Singapore International Violin Competition

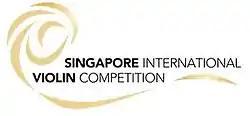
SIVC logo

The Singapore International Violin Competition (SIVC) is a triennial violin competition for violinists up to the age of 30. The contest is hosted by the Yong Siew Toh Conservatory of Music and has been held in Singapore since 2015. The competition promotes the continued growth and strength of classical music in the region, and showcases young violinists from around the world.